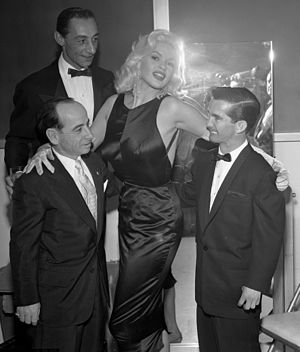
Jayne Mansfield
Jayne Mansfield omgivet af jockeyer ved Jockey's Ball, Los Angeles, 1957
Jayne Mansfield var en amerikansk skuespiller, der var kendt for både teater- og filmroller samt for at være en af 1950'ernes store sexsymboler. Hun var stjerne i en række Hollywood-film, der fremhævede hendes platinblond hår, timeglas-figur samt ofte viste hende i kostumer med dyb nedringning. Der var typisk tale om komedier med titler som Ih, du forbarmende! og Pigen kan ikke gøre for det.